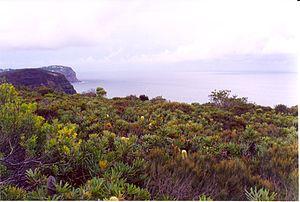
Banksia aemula est une espèce d'arbustes ou de petits arbres à lignotuber de la famille des Proteaceae. On le rencontre de Bundaberg à Sydney sur la côte est australienne. Certains sujets peuvent atteindre 8 m de haut dans les landes littorales sur des sols sablonneux profonds, formant des peuplements appelés wallums. Il a une écorce orange froissée, des feuilles dentées vert brillant et des inflorescences vert jaune qui apparaissent à l'automne. L'inflorescence devient ensuite grise et des follicules gris foncé font alors leur apparition. Banksia aemula a la capacité de redémarrer sa croissance à partir de son lignotuber après un feu de broussaille.